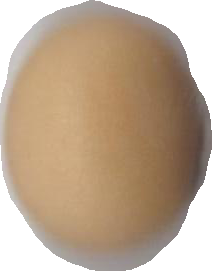
Variety: Anjasmoro